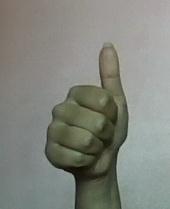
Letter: aleff